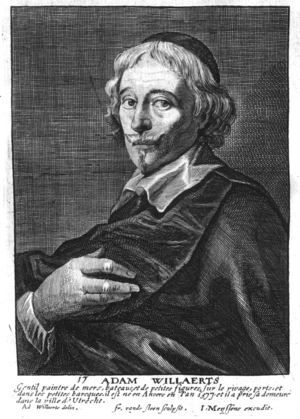
Adam Willaerts, né à Anvers en 1577 et mort à Utrecht le 4 avril 1664, est un peintre de marines néerlandais.